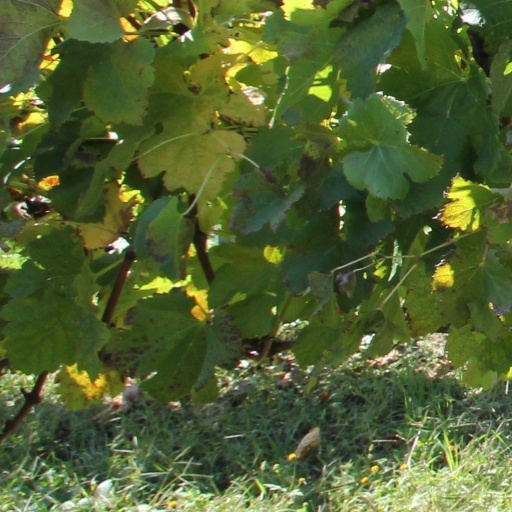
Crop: grape